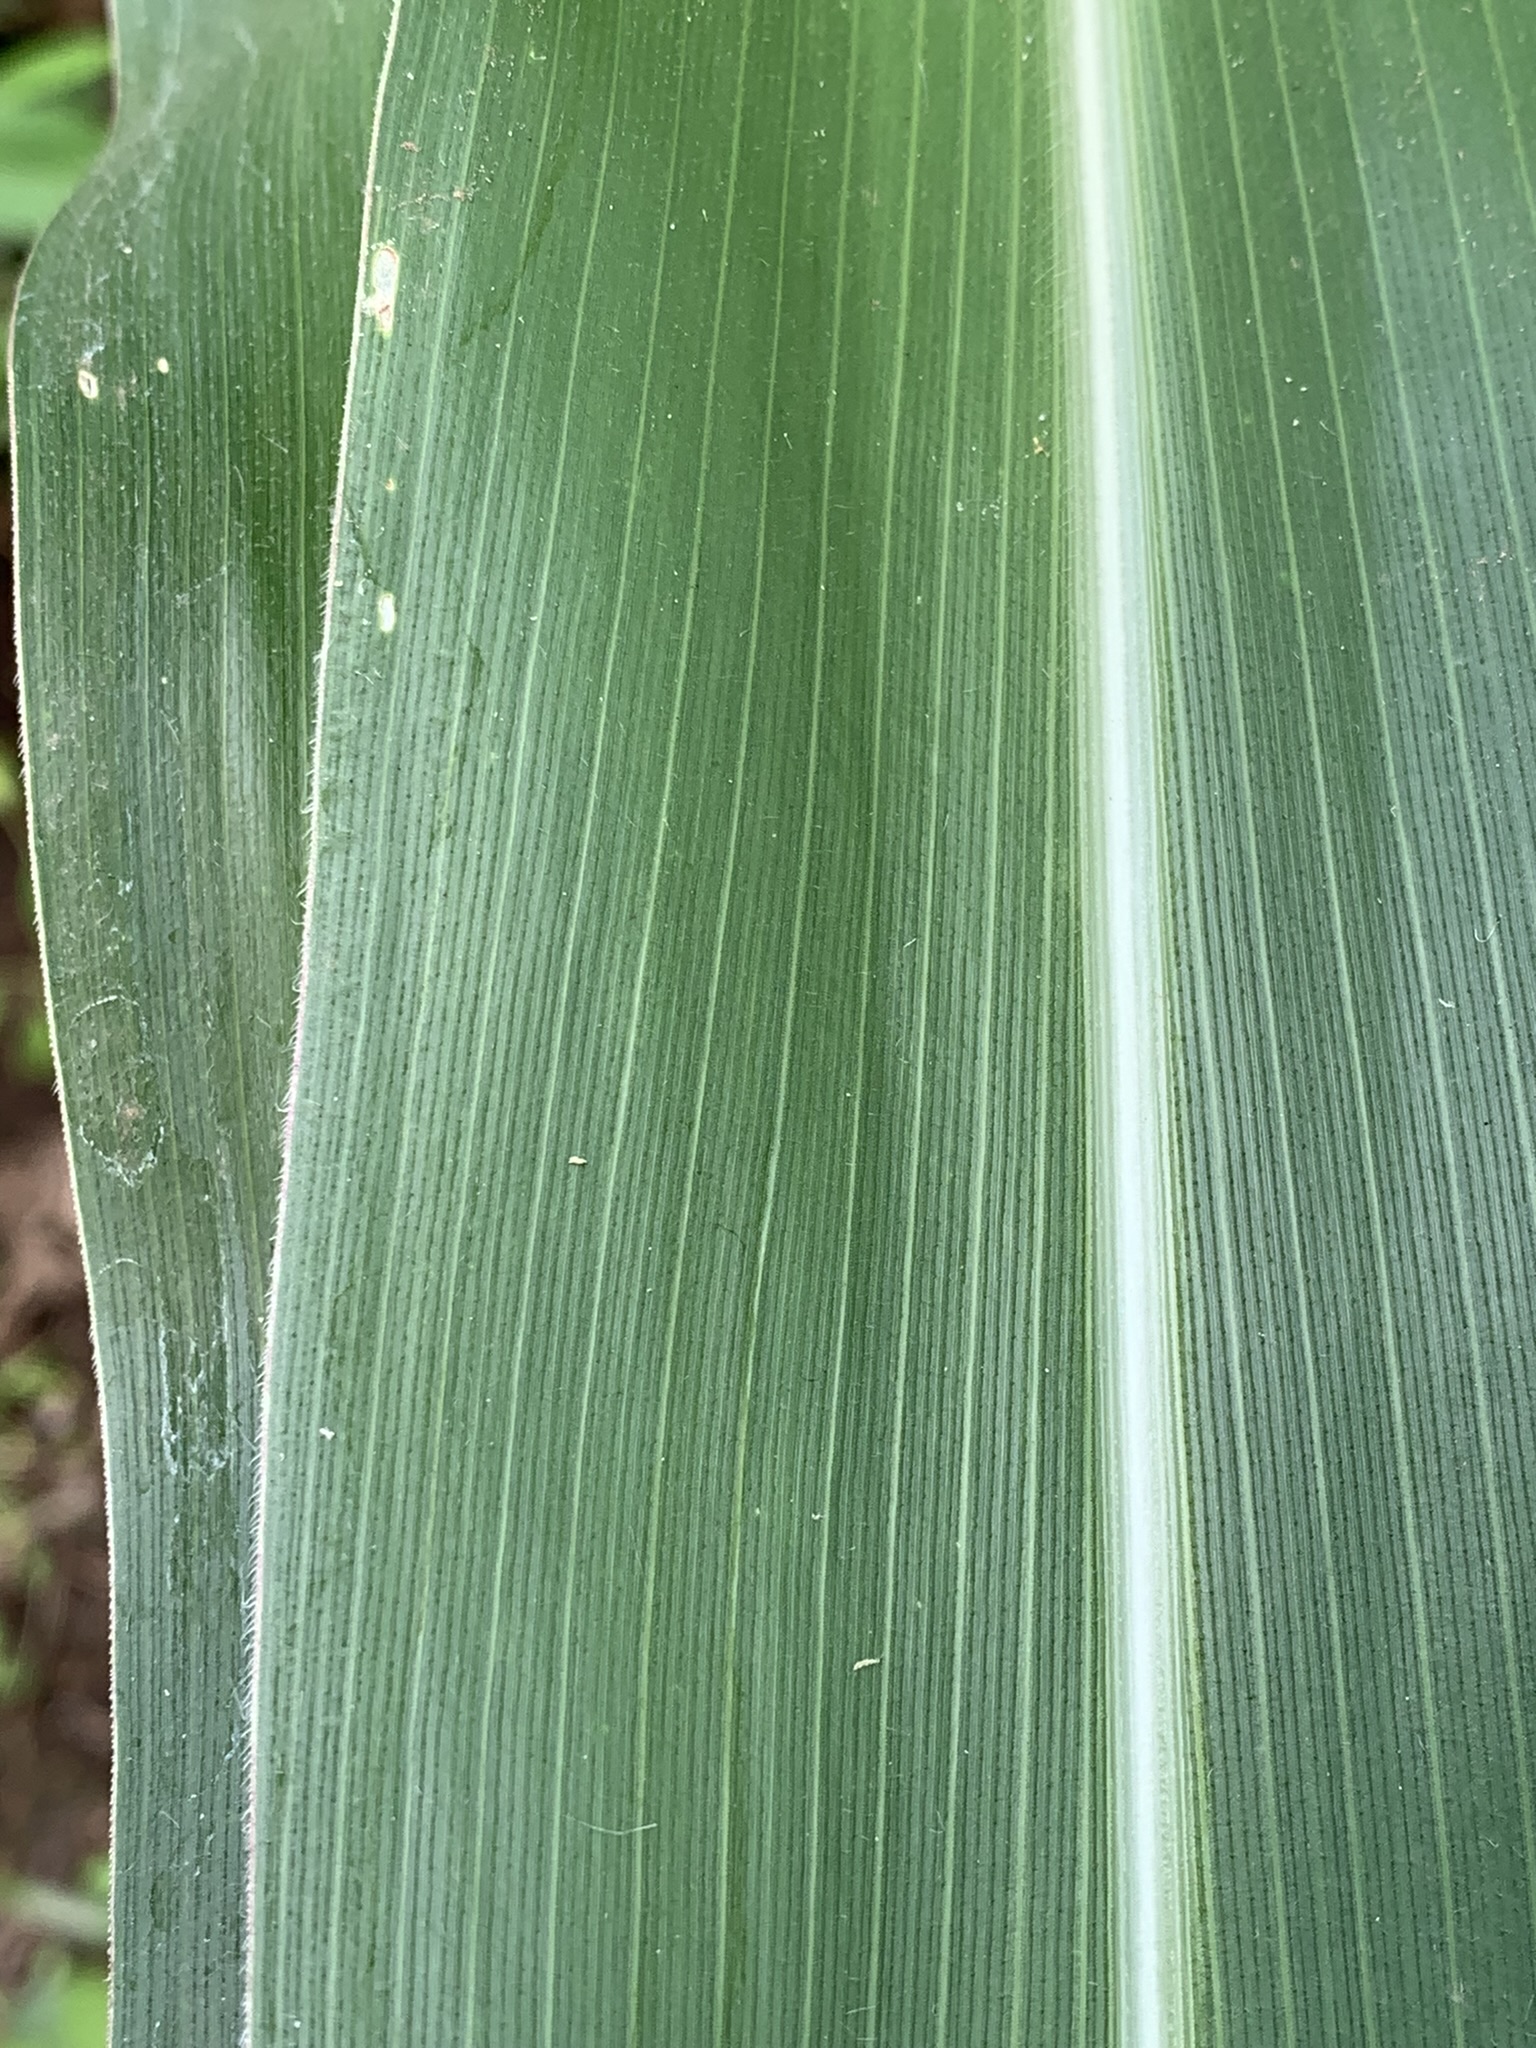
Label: Healthy